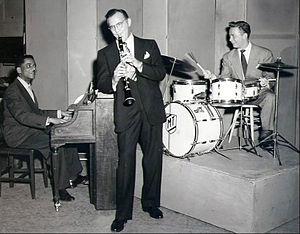
Benny Goodman est un clarinettiste, compositeur, et chef d'orchestre de Big band jazz américain, surnommé « The King of Swing ».